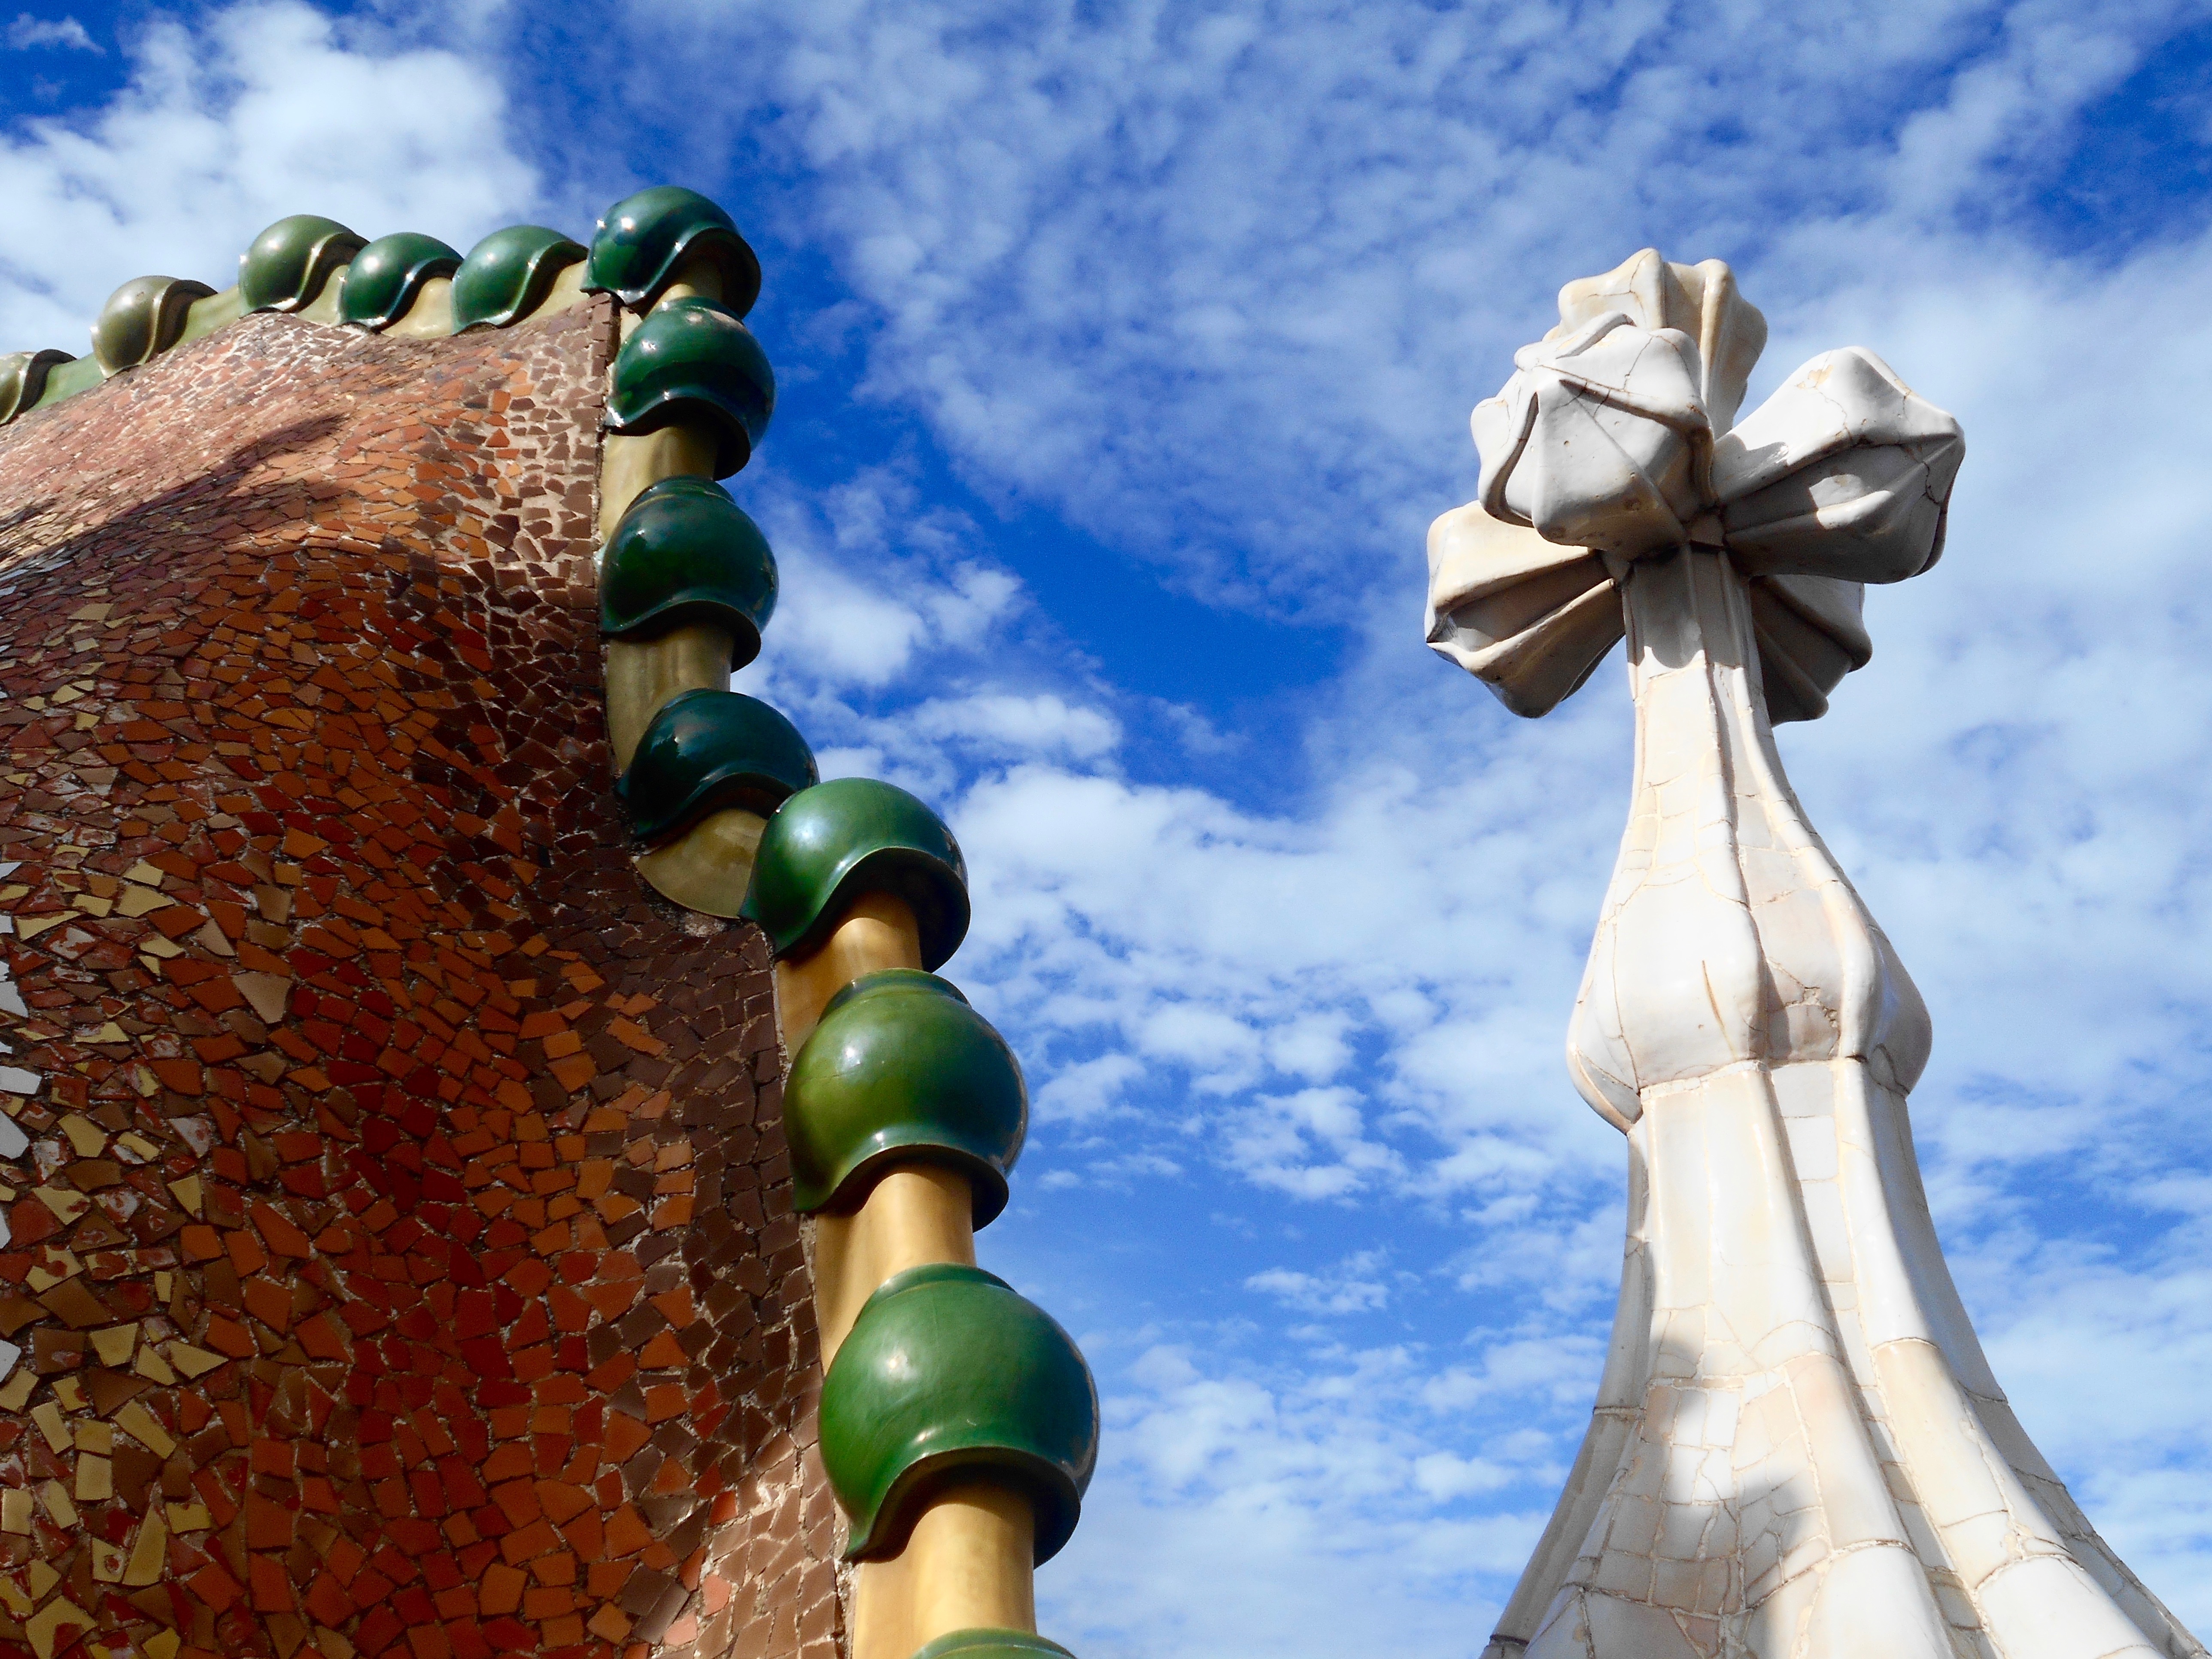
tree, architecture, flower, monument, statue, barcelona, sculpture, art, spain, temple, gaudi, detail, spanish, antoni, nearby